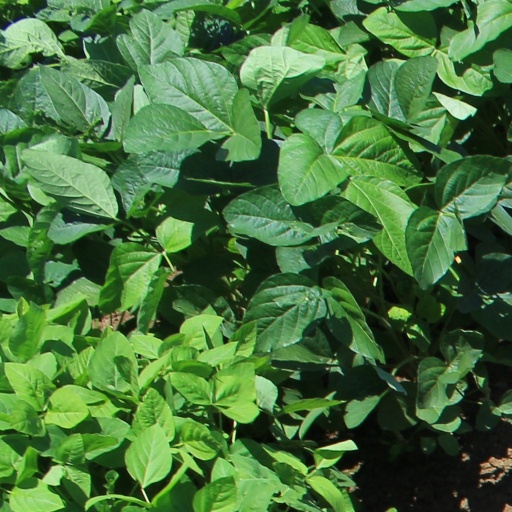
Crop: soybean